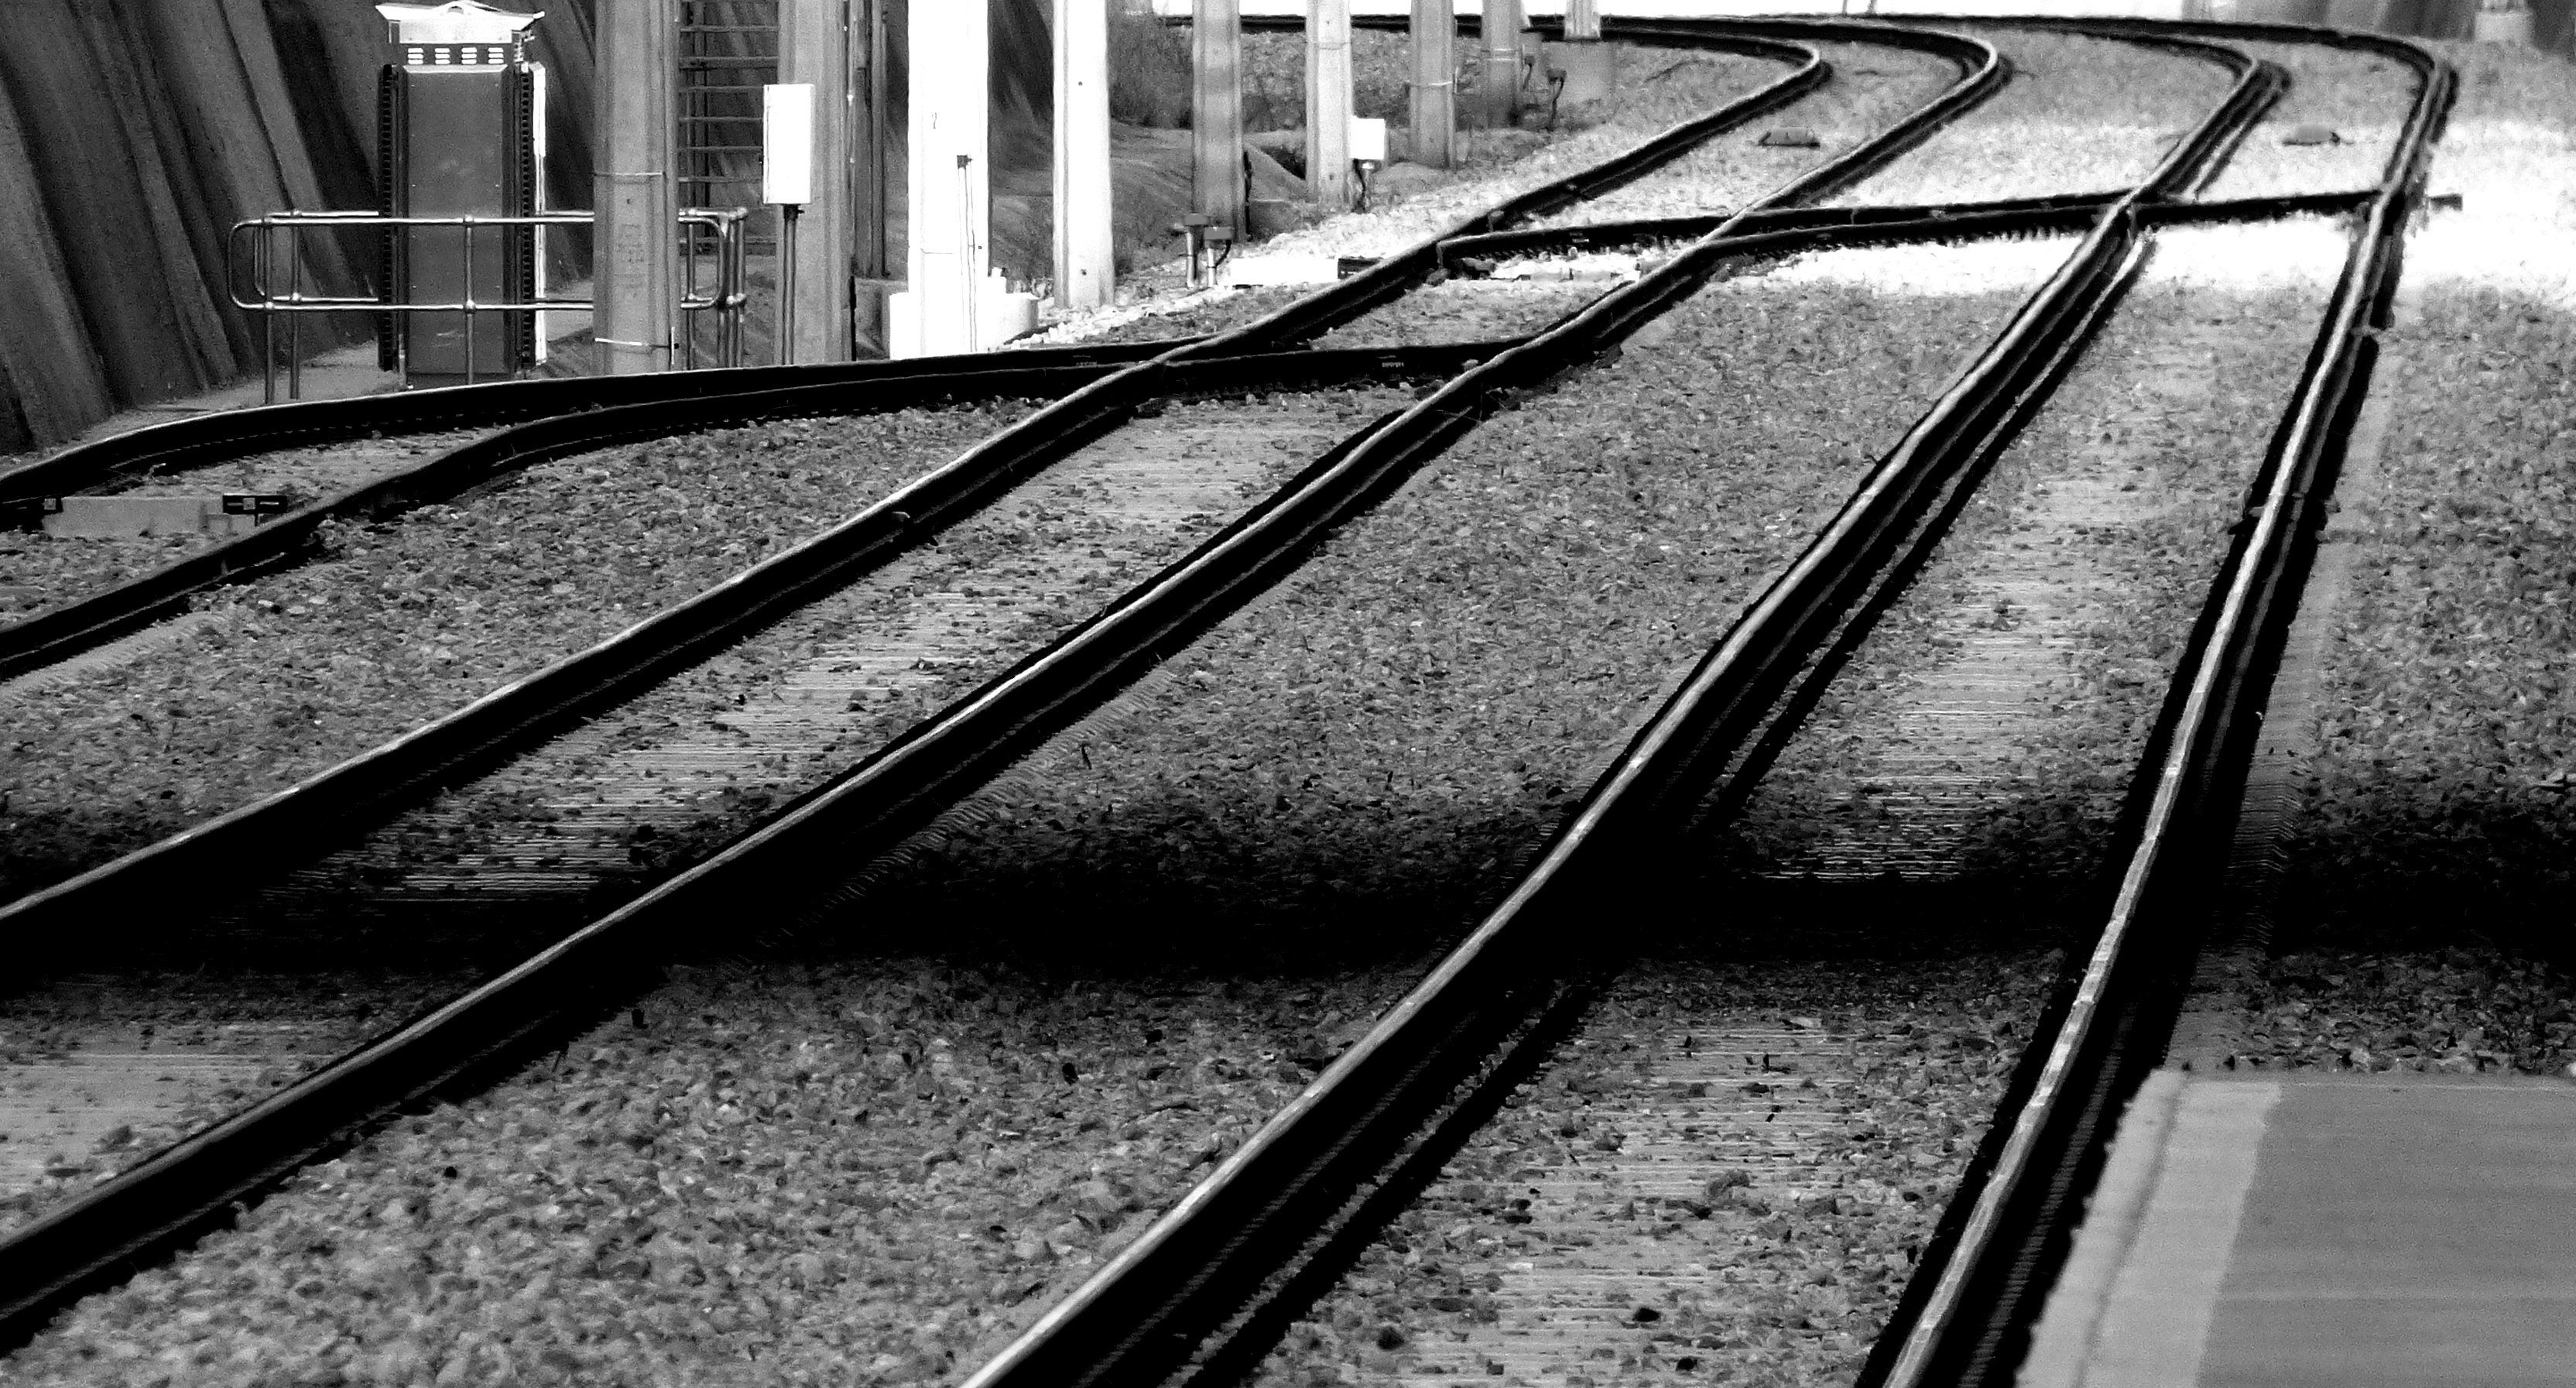
black and white, track, transport, line, vehicle, black, monochrome, lane, symmetry, shape, rail transport, monochrome photography